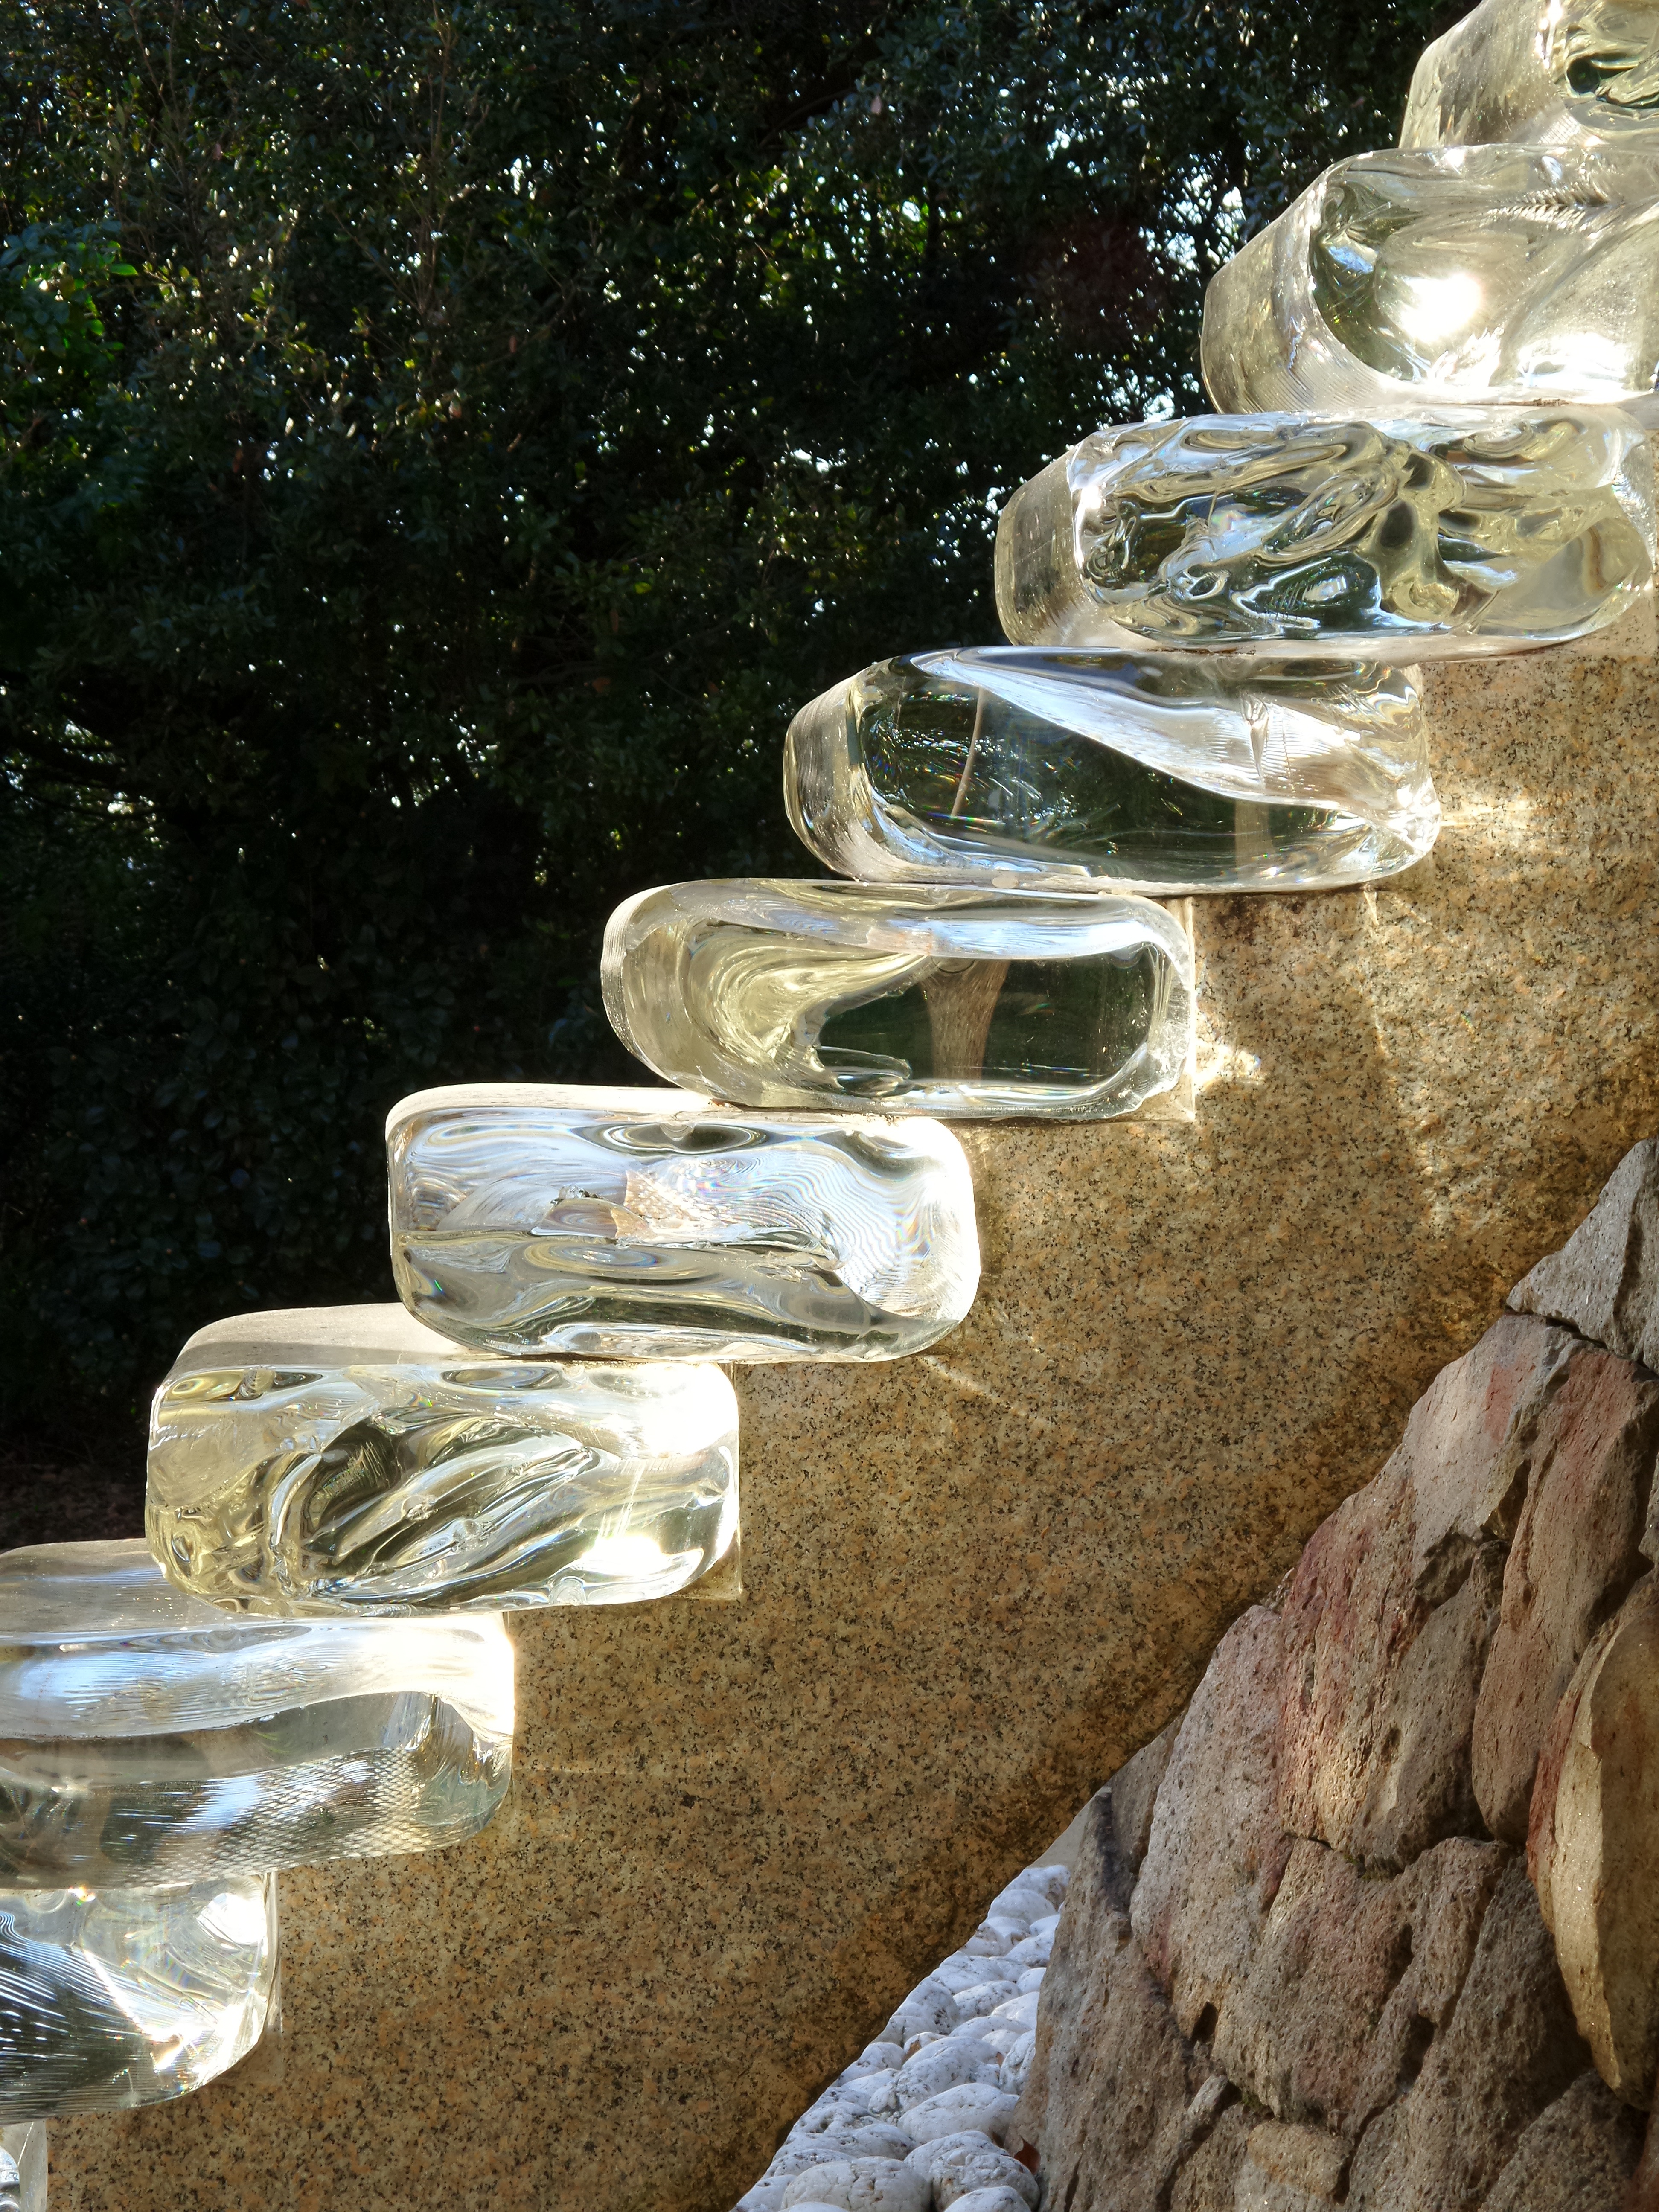
water, rock, glass, ice, natural, rough, transparent, up, stares